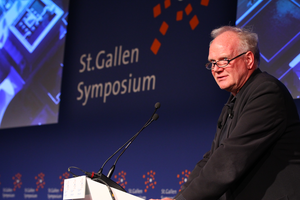
Ulrich Beck
Ulrich Beck ved et symposium i St. Gallen 2012
Ulrich Beck var en tysk sociolog og samfundsforsker. Han var senest professor ved universitetet i München, samt gæsteprofessor ved London School of Economics and Political Science.